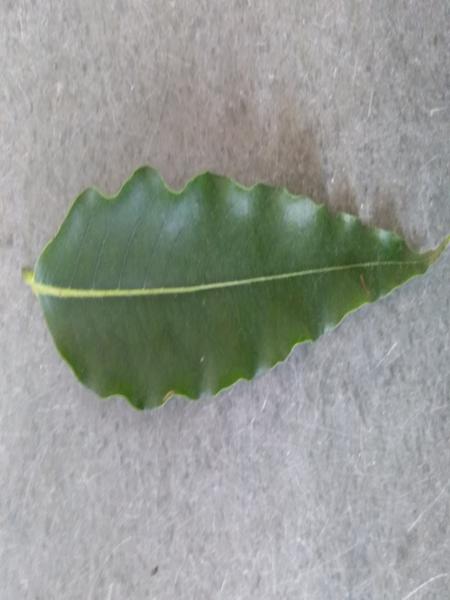
Plant: ashoka